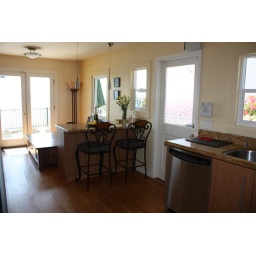
Kitchen sitting areas in our rented beach house in Solana Beach, CA.